Sara Northrup Hollister

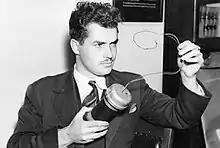
Jack Parsons in 1938

In 1933, Northrup's 22-year-old sister Helen met the 18-year-old Jack Parsons, a chemist who went on to be a noted expert in rocket propulsion. Jack Parsons was also an avid student and practitioner of the occult. Helen and Jack were engaged in July 1934 and married in April 1935. Parsons' interest in the occult led in 1939 to him and Helen joining the Pasadena branch of Ordo Templi Orientis (O.T.O.). At age 15, Northrup moved in with sister Helen and her husband Jack, while she finished high school.